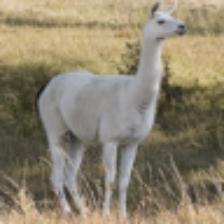
Label: NonHuman